Little Burgundy

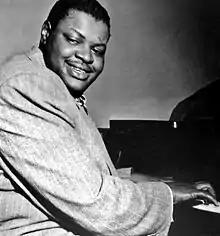
Oscar Peterson, one of the best known Jazz musicians from the neighbourhood.

Starting in 1887, Little Burgundy came to acquire a unique niche as the home of Montreal's working-class English-speaking Black community. Montreal’s emergence as a railway hub in the late nineteenth century led to the migration of hundreds of black workers from the United States, the Caribbean, and the Maritimes. Sainte-Cunégonde, as the area was then known, became home to a great many African-American, Black Canadian and Afro-Caribbean workers due to its location near Montreal's train stations. Many West Indian women, from both the Francophone and Anglophone Caribbean, came to the neighbourhood after the Domestic Immigration Program of 1955 was established.